Charles E. Courtney

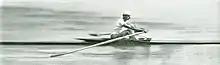
Charles Courtney in a single scull

Courtney became a professional rower after the canceled race with Riley. The decision to move into the professional ranks was one Courtney would later regret. When asked later in life why he became a professional, he responded, "Because I was a fool, I had no more business in the professional line than I had of being a preacher."